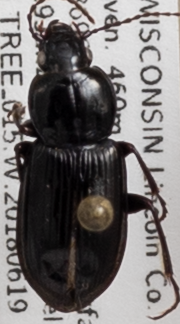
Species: Pterostichus mutus
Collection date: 2018-06-19
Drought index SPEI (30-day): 1.69
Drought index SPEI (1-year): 0.17
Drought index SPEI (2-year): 2.09